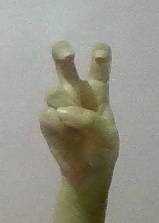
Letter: toot